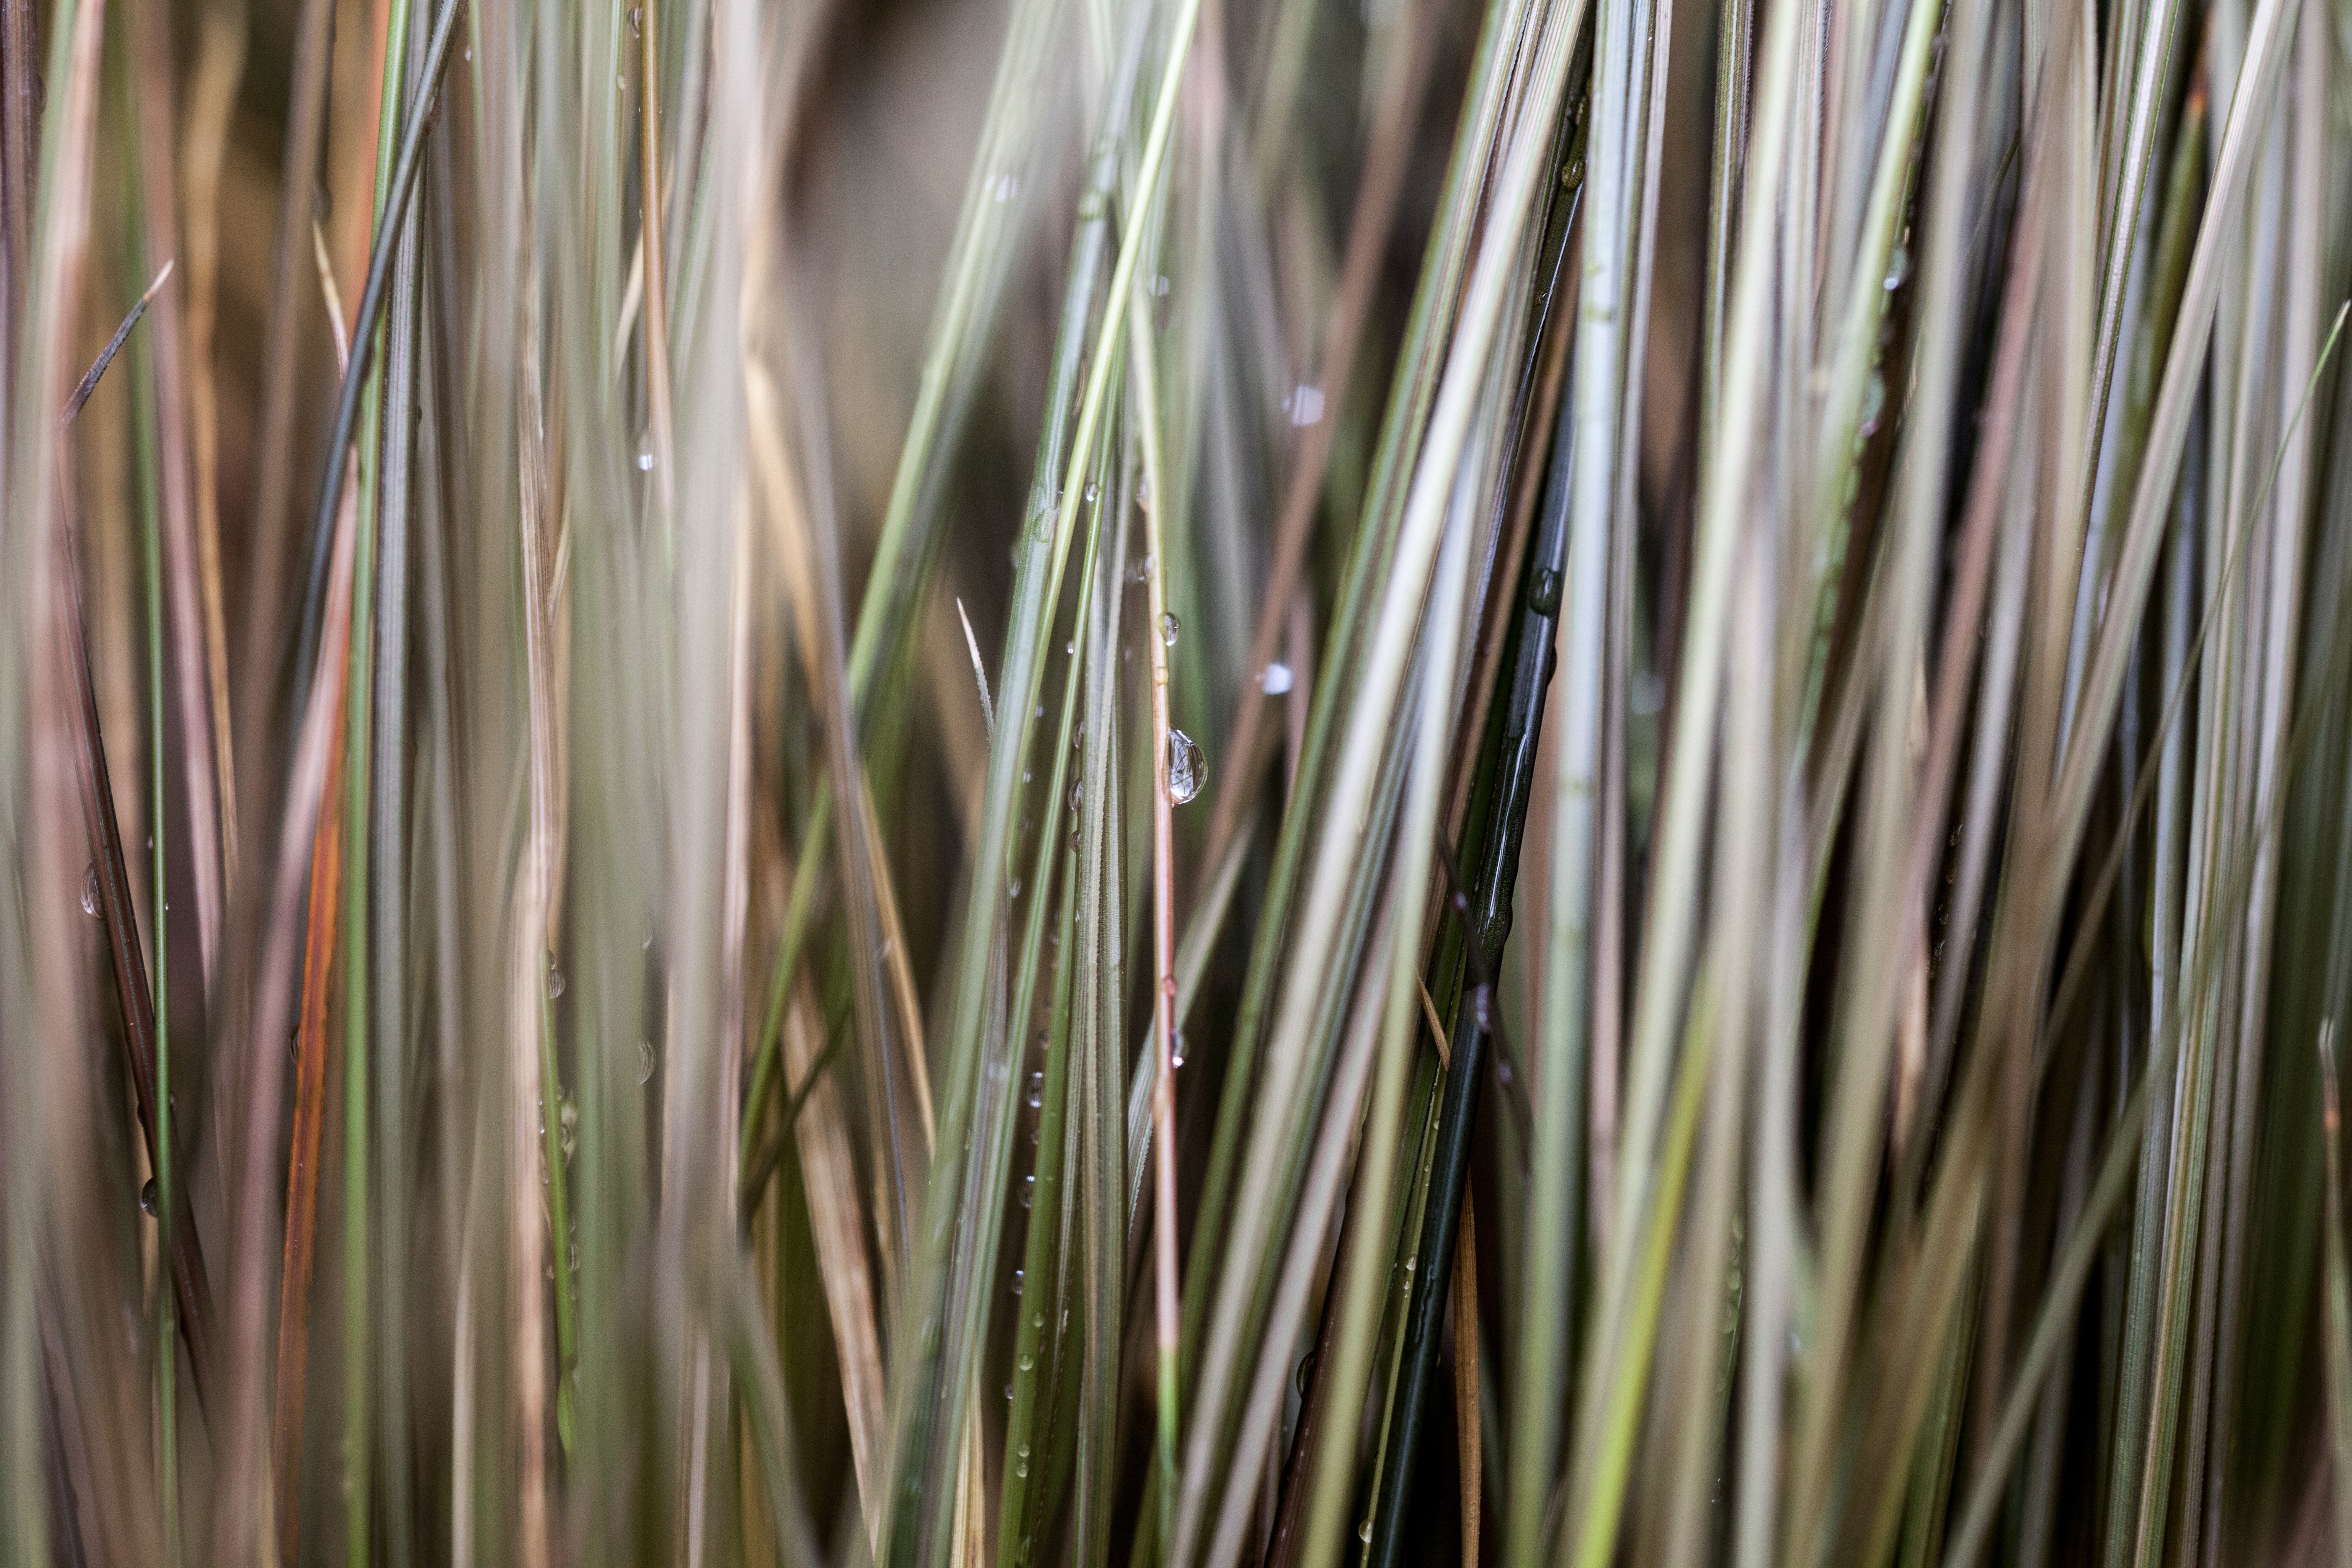
grass, branch, dew, plant, crop, twig, cane, bamboo, flowering plant, grass family, plant stem, land plant, hierochloe, phragmites, arecales